László Deseő

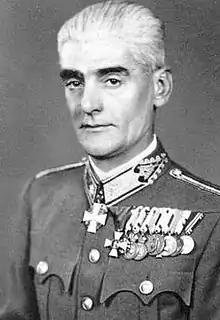

László Deseő (26 June 1893 – 25 June 1948) was a Hungarian military officer and diplomat, who served as artillery commander of the Hungarian Second Army's First Corps during the Second World War.